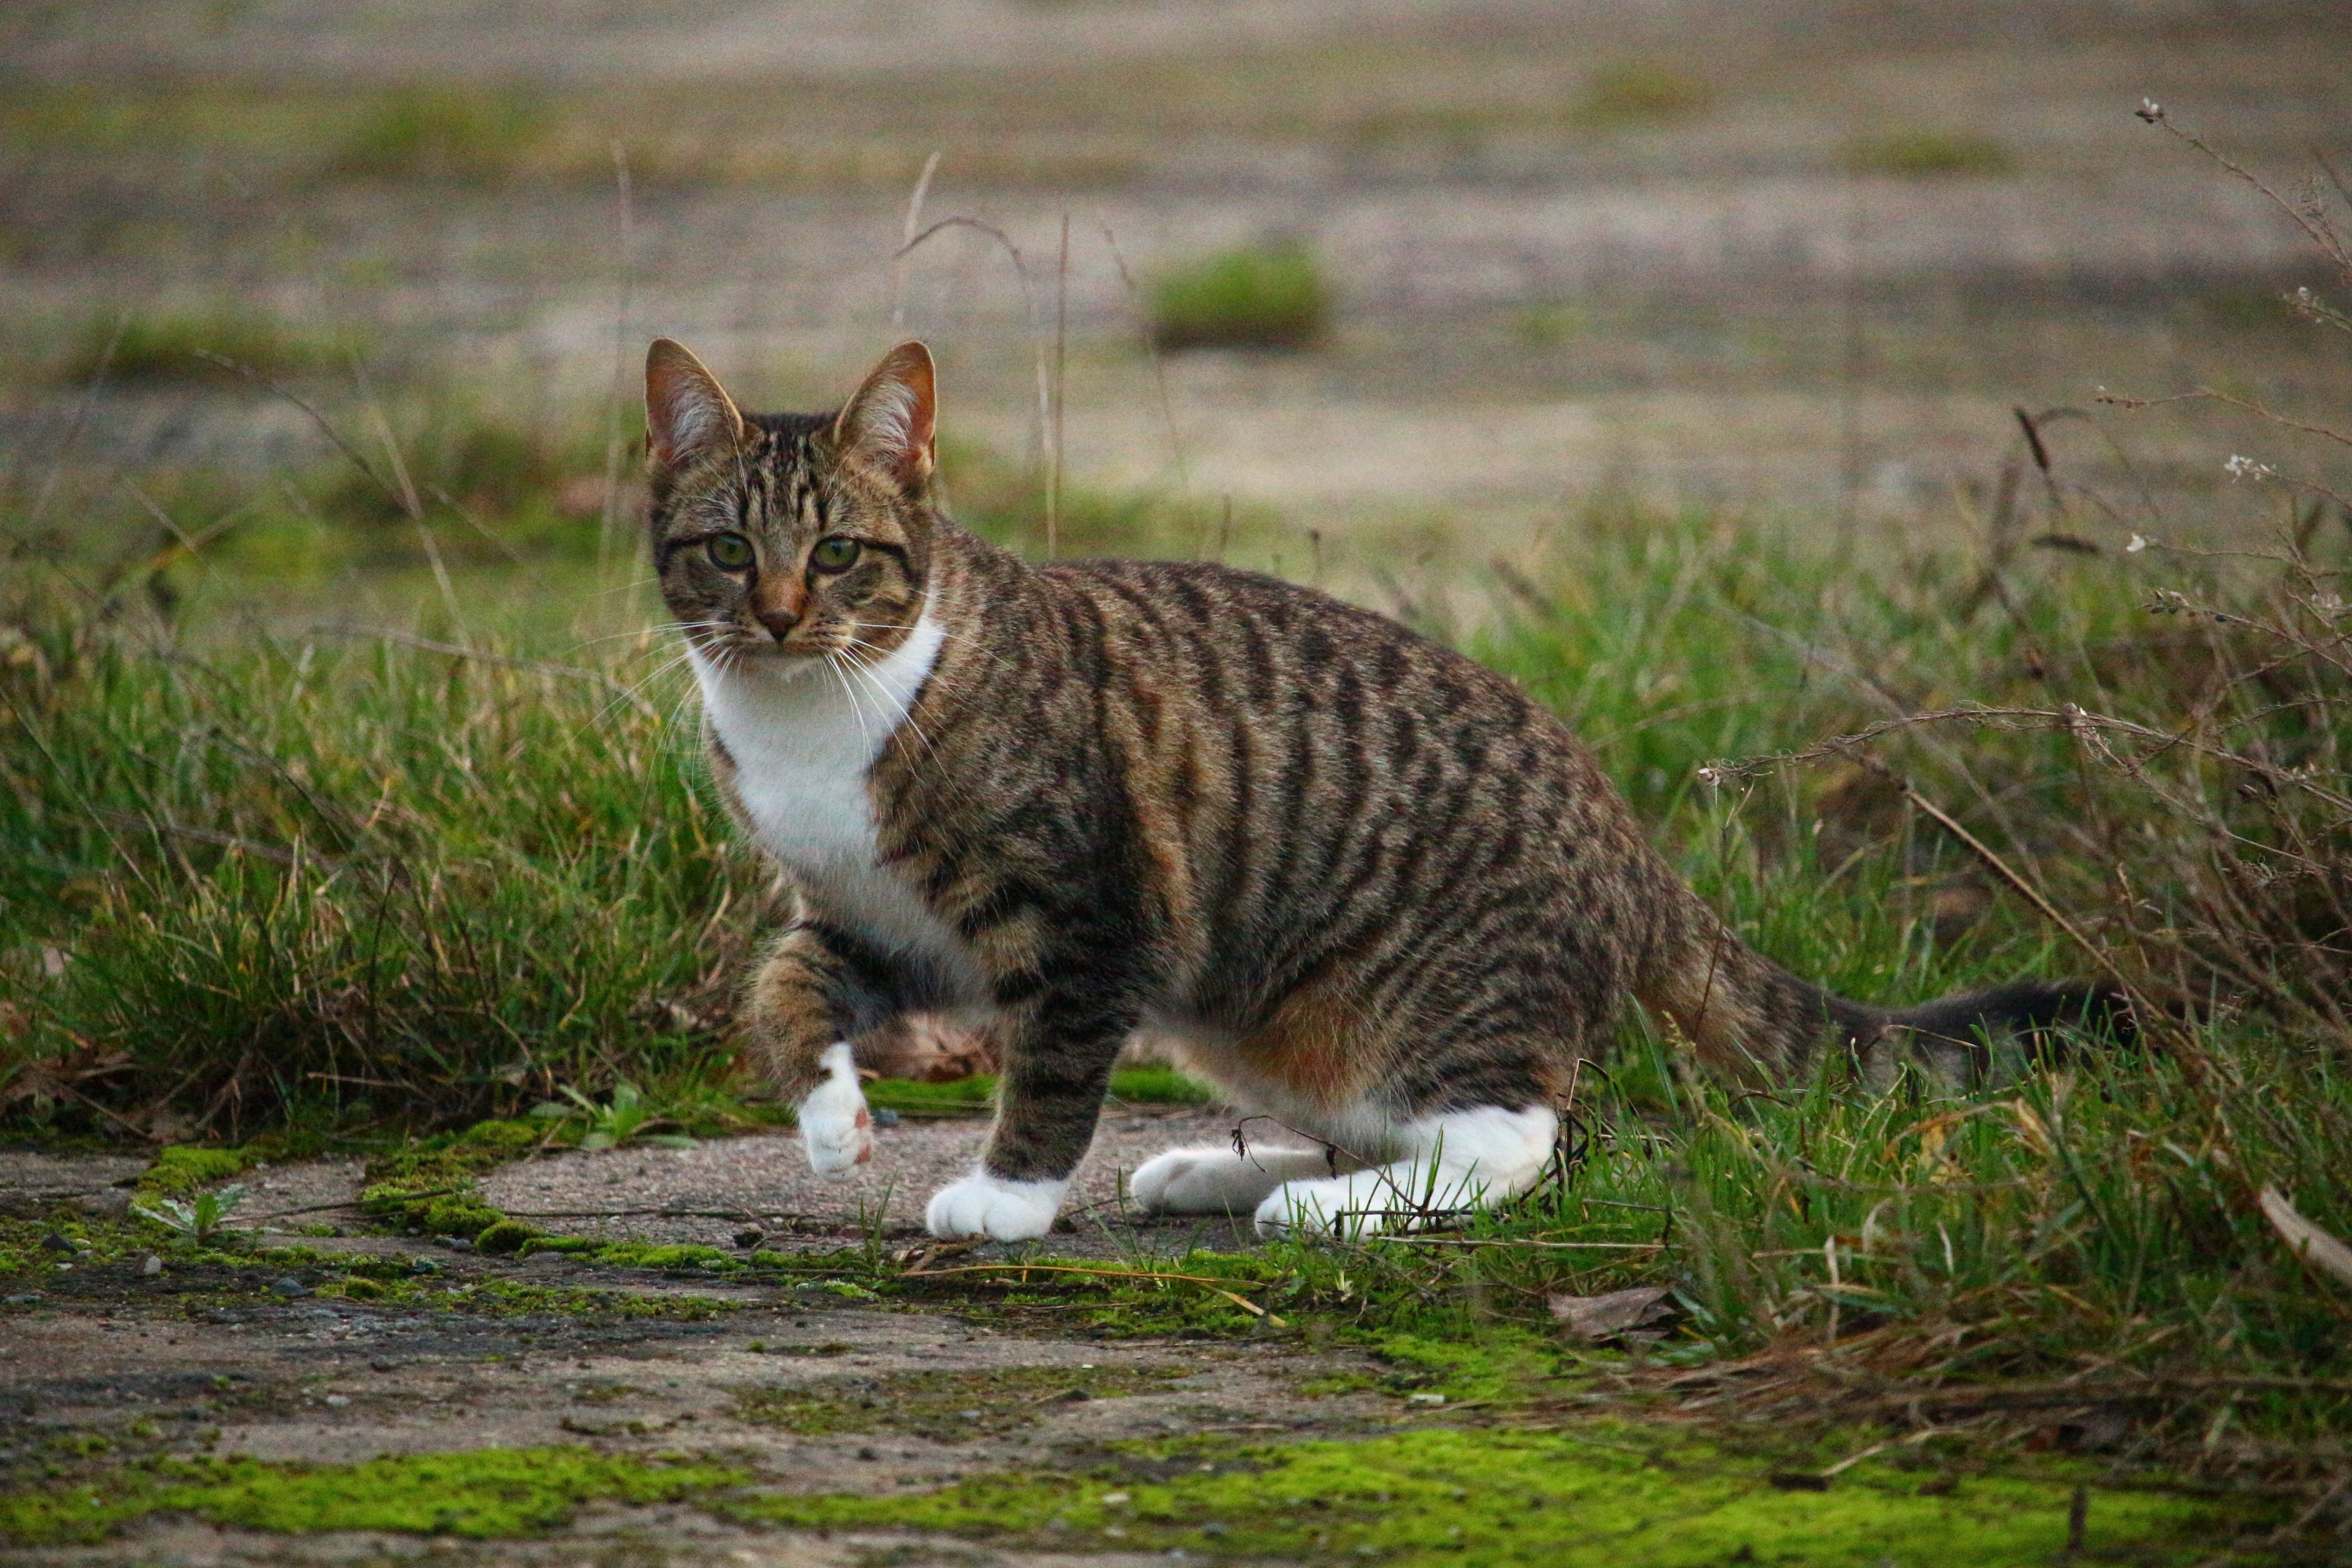
grass, meadow, wildlife, pet, kitten, cat, mammal, fauna, whiskers, vertebrate, bobcat, breed cat, mackerel, young cat, tabby cat, bengal, european shorthair, wild cat, small to medium sized cats, cat like mammal, domestic short haired cat, pixie bob, rusty spotted cat, toyger